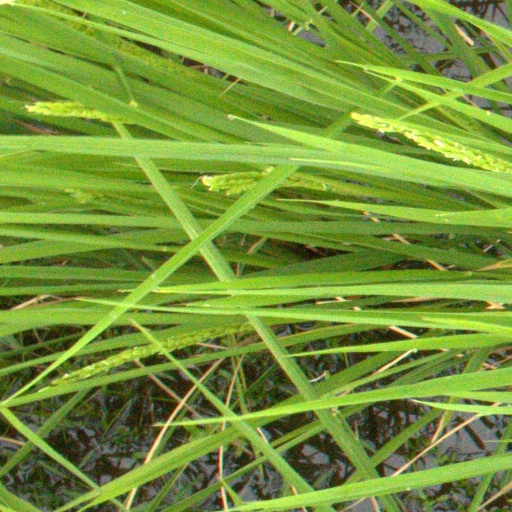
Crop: rice